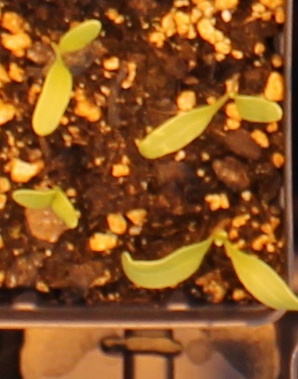
Label: Sugar beet